Viscosity

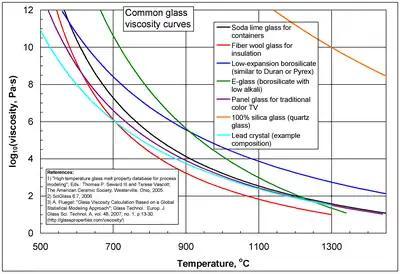
Common glass viscosity curves

In the high and low temperature limits, viscous flow in amorphous materials (e.g. in glasses and melts) has the Arrhenius form: